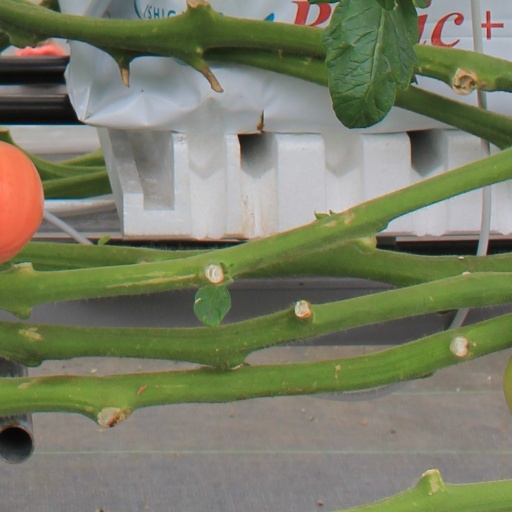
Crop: tomato